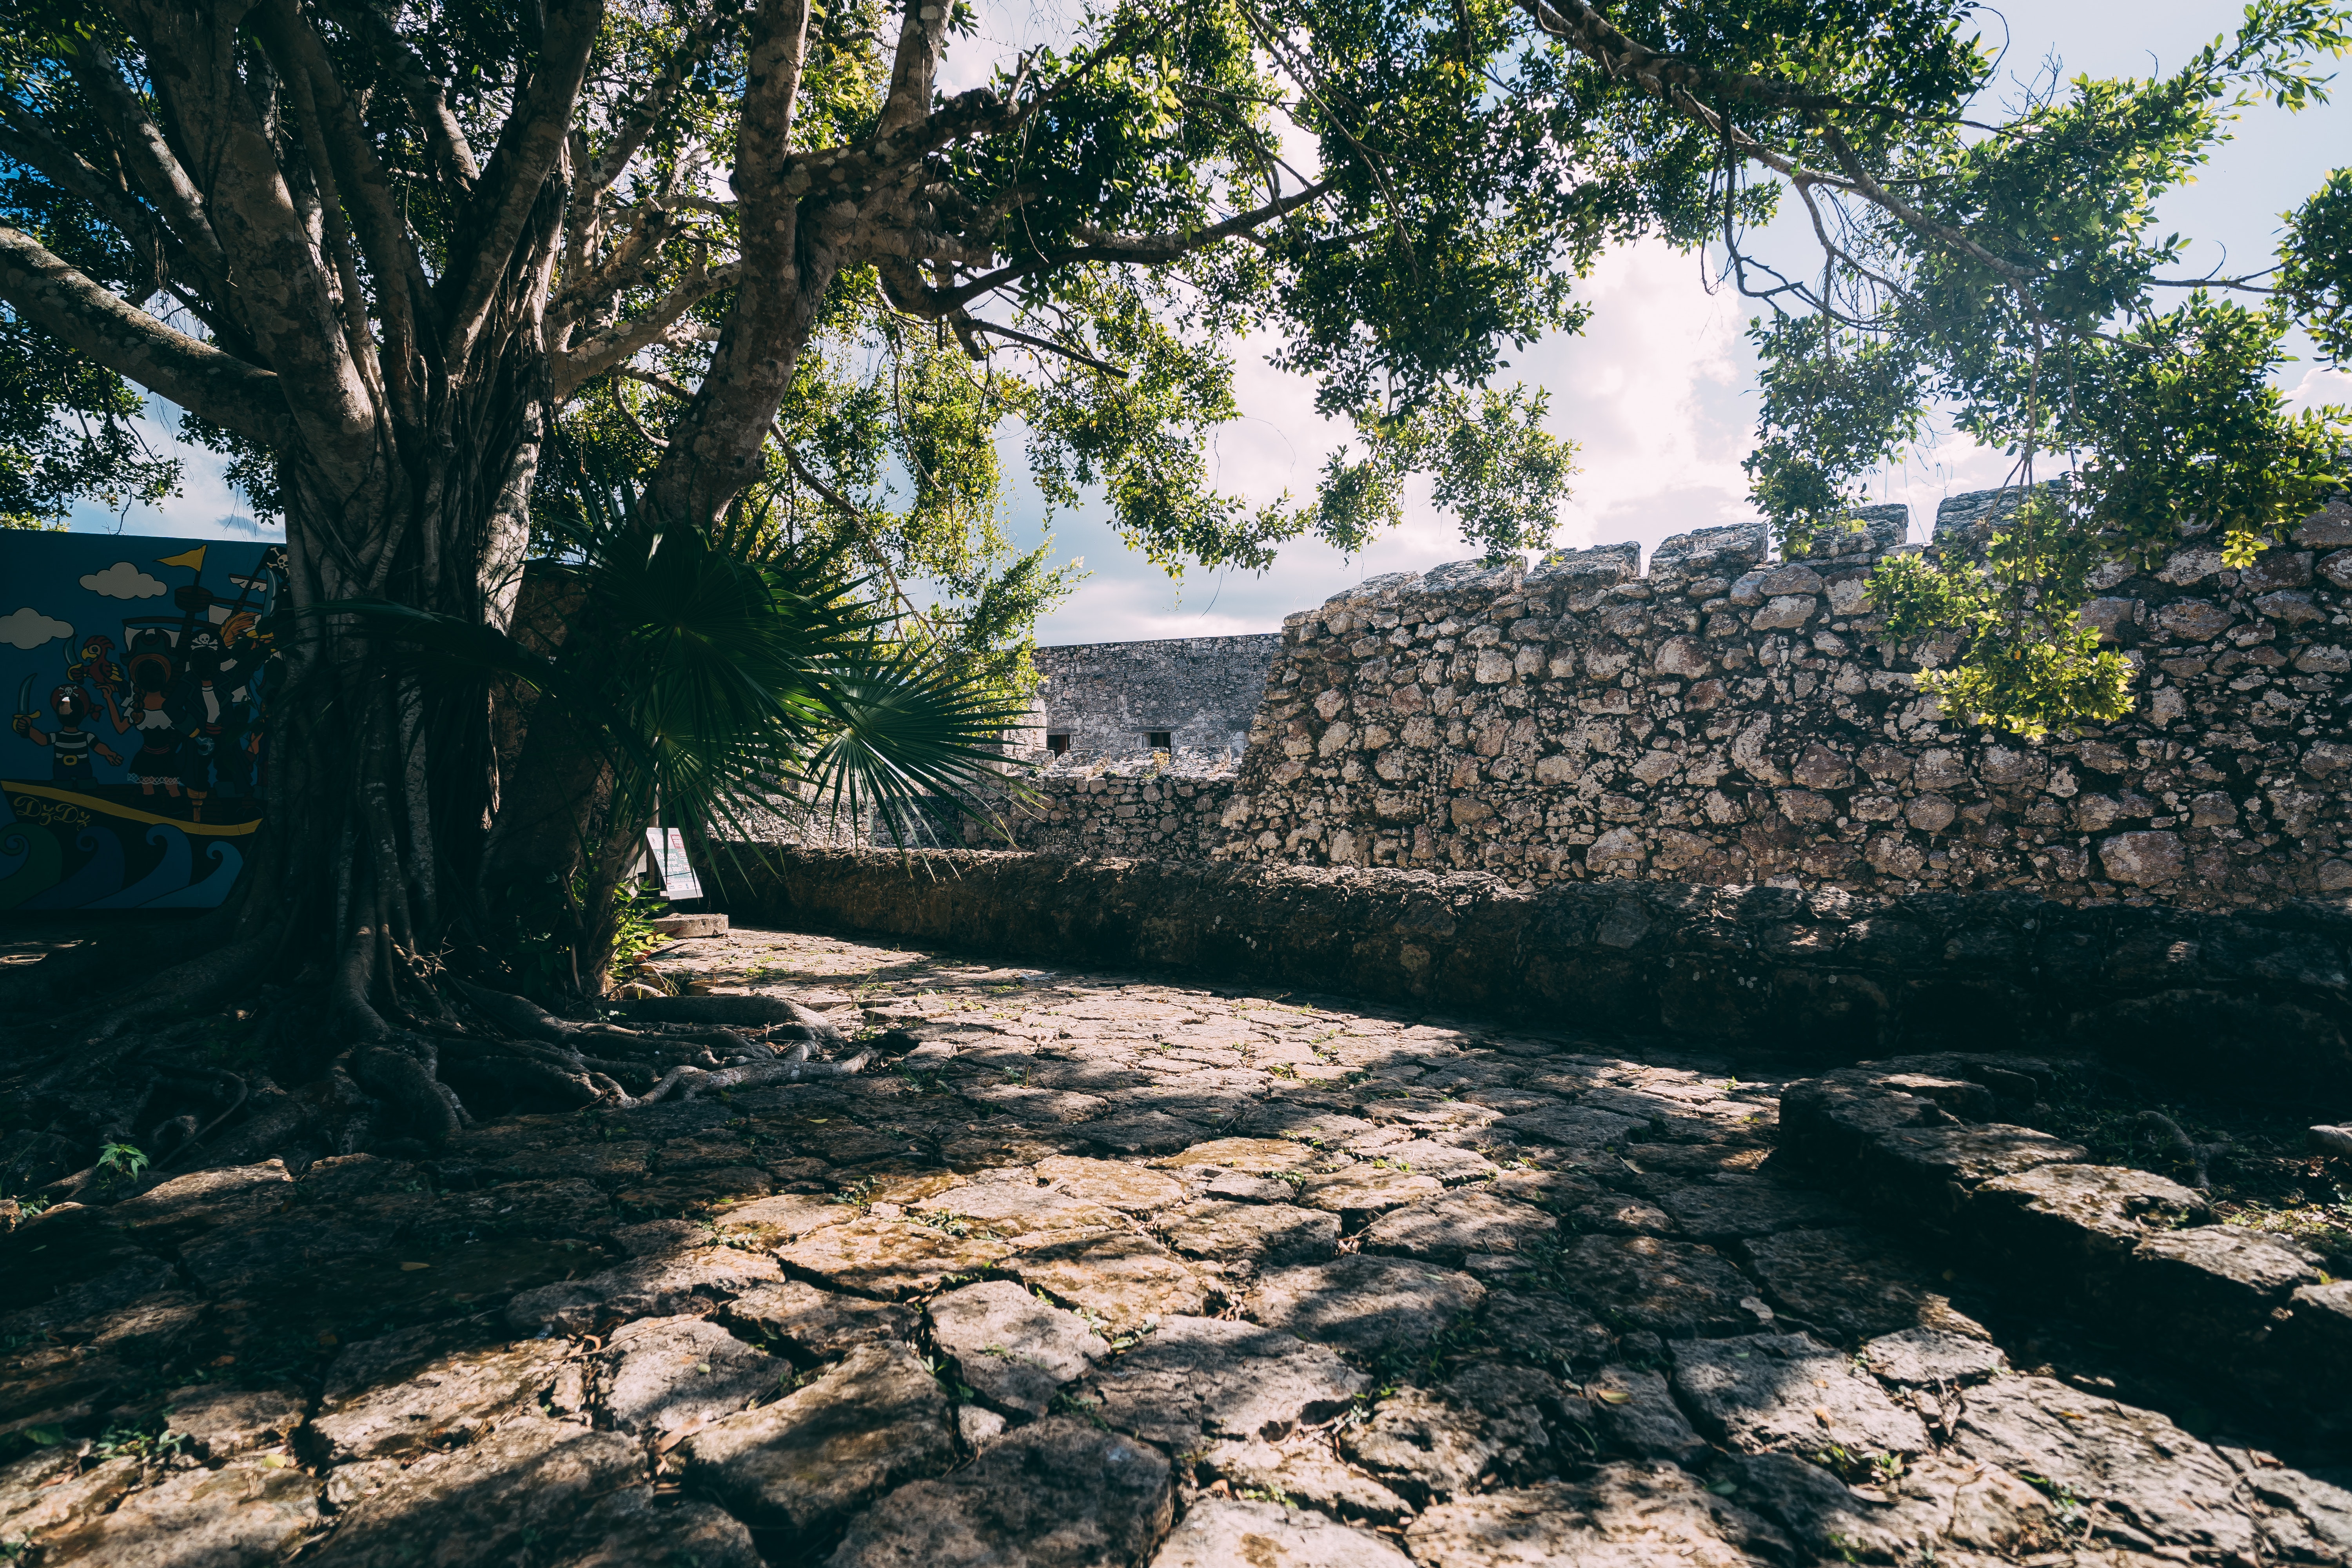
tree, wall, vegetation, sky, sunlight, archaeological site, ruins, woody plant, stone wall, landscape, jungle, plant, ancient history, soil, maya civilization, history, house, shadow, forest, tourism, vacation, mountain, historic site, building, national park, road, city